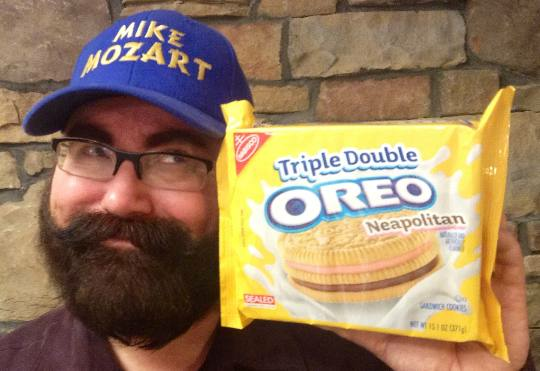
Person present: Yes